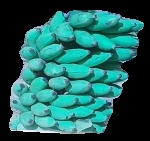
Variety: elakki-bale
Grade: grade3